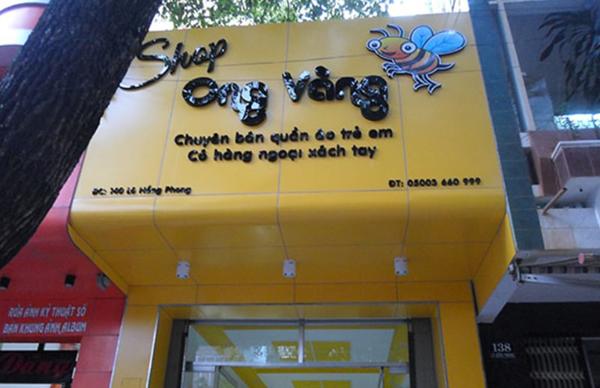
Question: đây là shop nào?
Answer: shop ong vàng